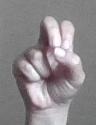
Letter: gaaf